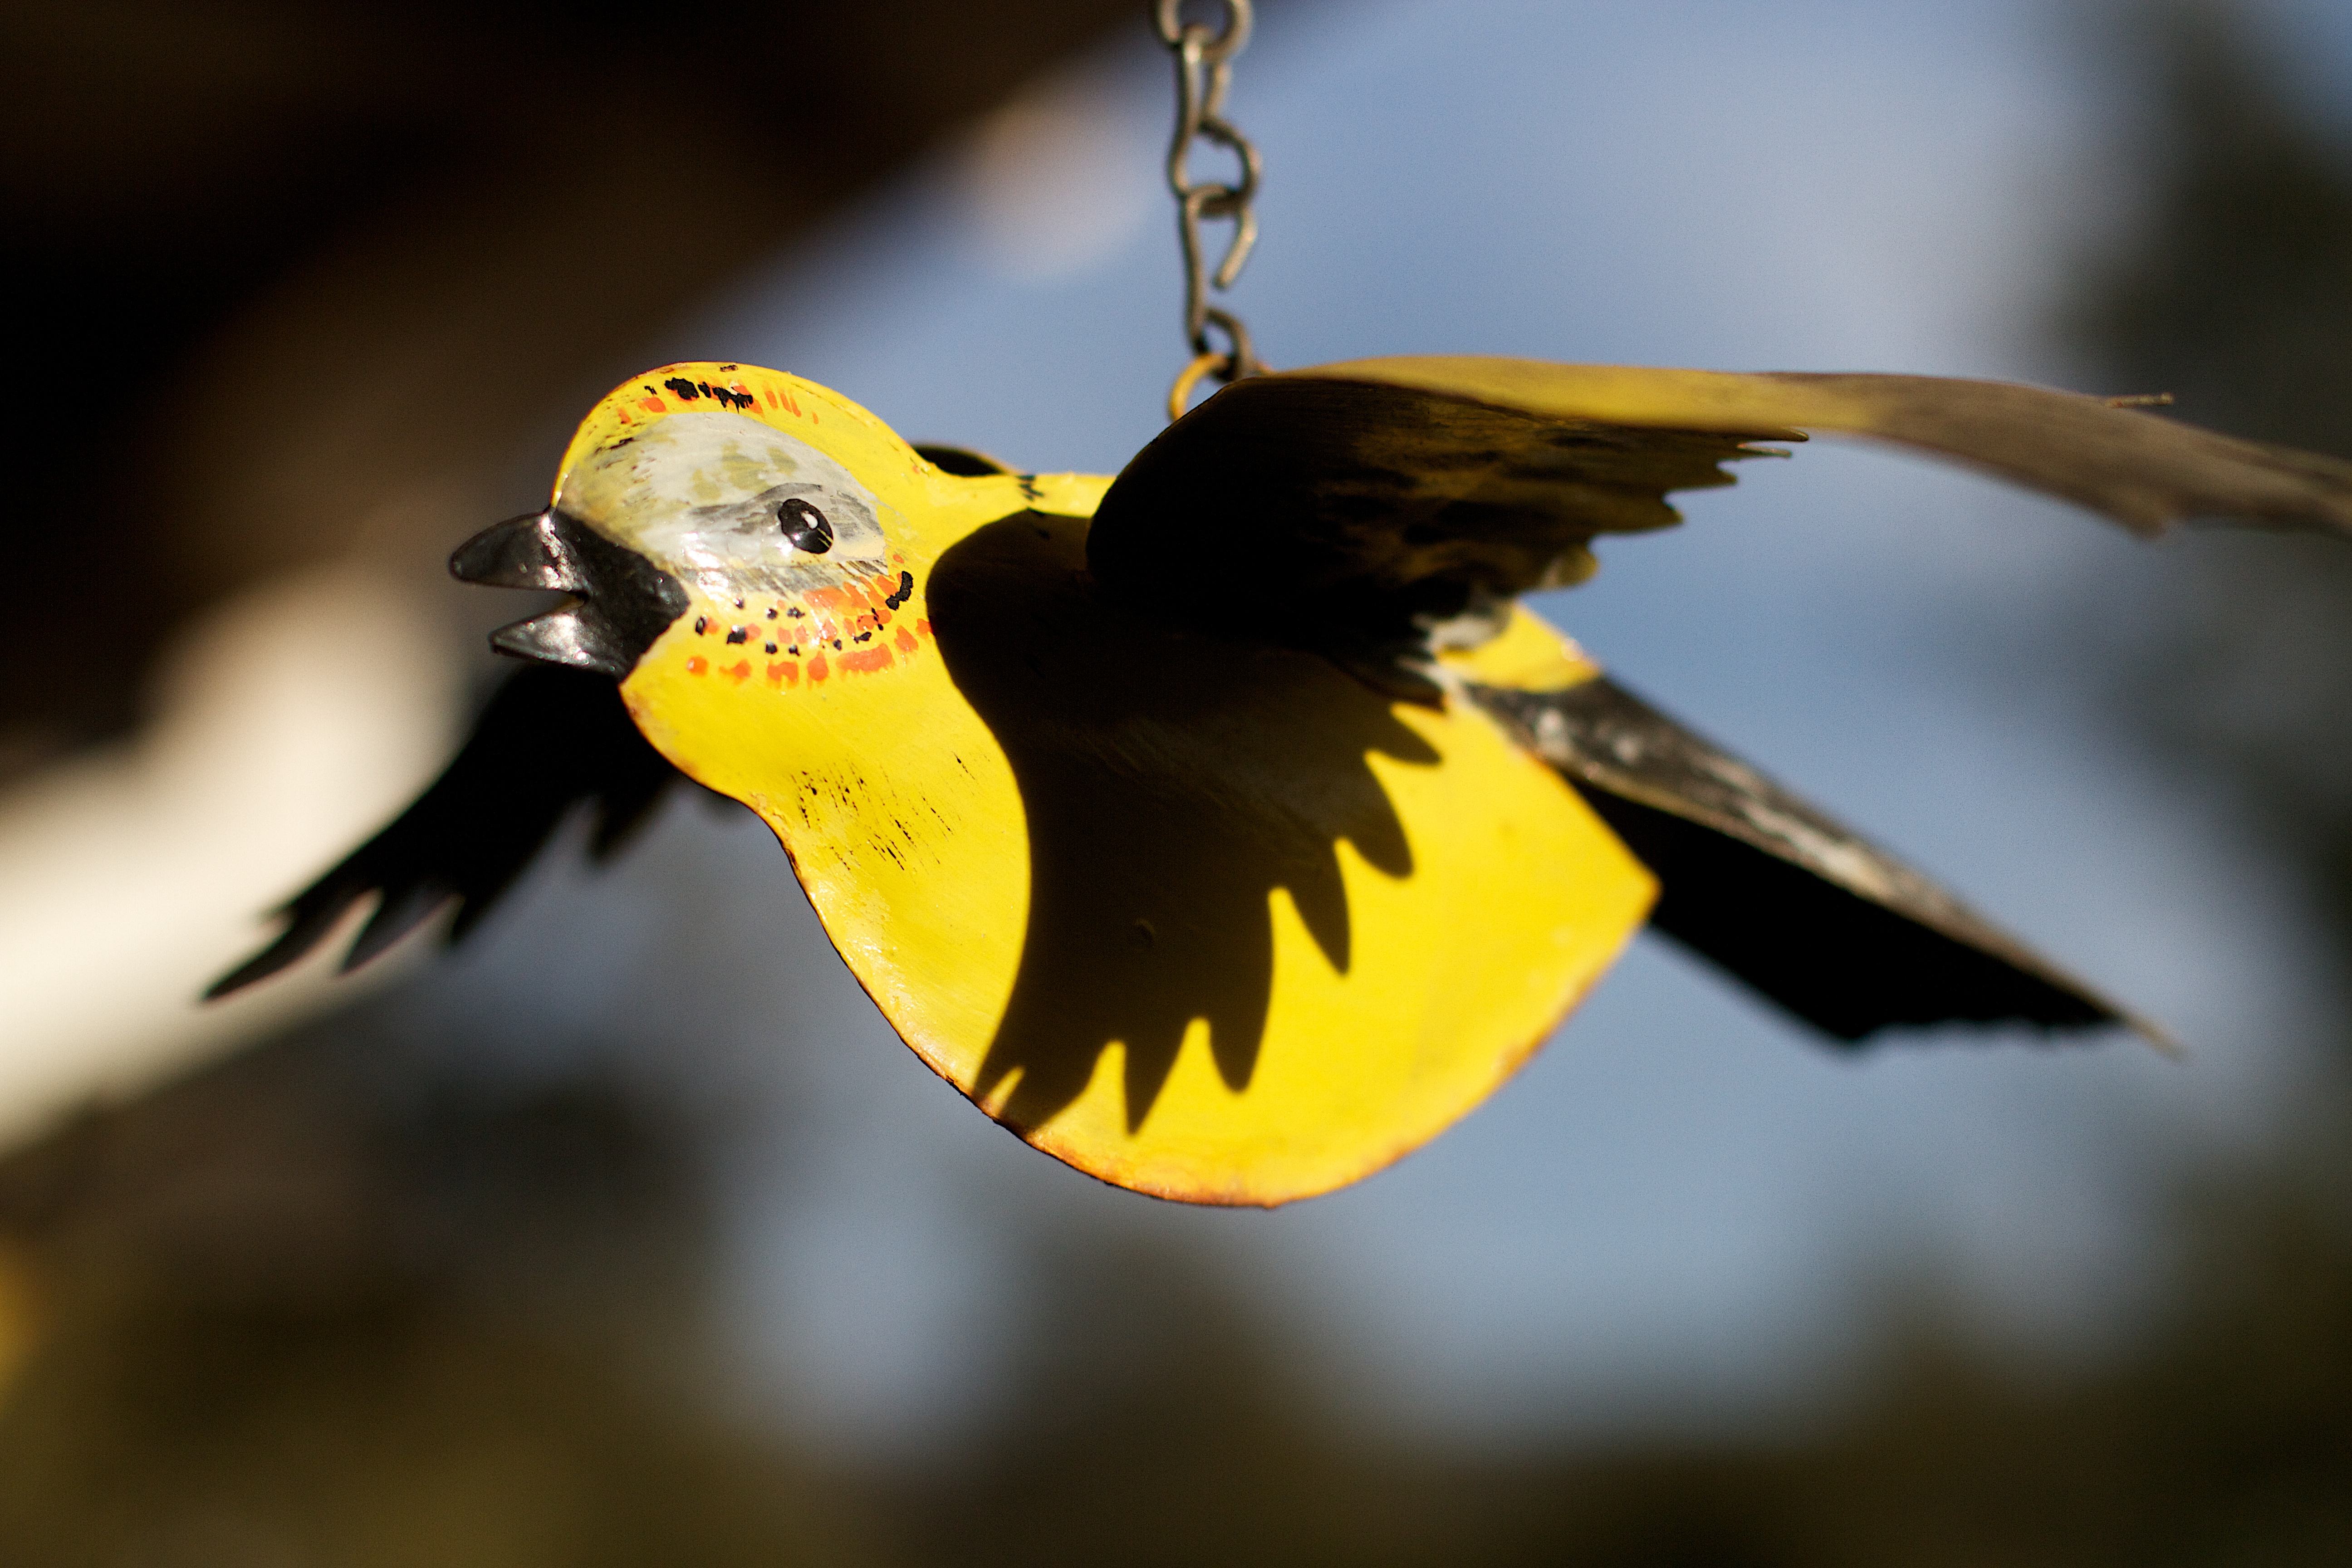
nature, branch, bird, wing, flower, wildlife, beak, yellow, flora, fauna, close up, vertebrate, finch, macro photography, perching bird